Italy national cricket team

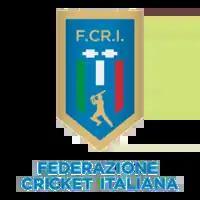

The Italy men's national cricket team is the team that represents the nation of Italy in men's international cricket. They have been an associate member of the International Cricket Council since 1995, having previously been an affiliate member since 1984. The Italy national cricket team is administered by the Italian Cricket Federation.